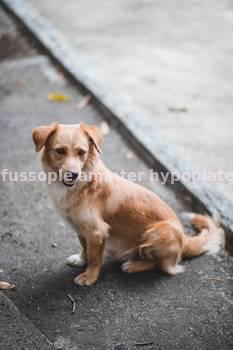
Label: Watermark